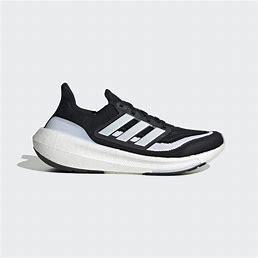
Brand: Adidas
Model: Ultraboost Light Lauf